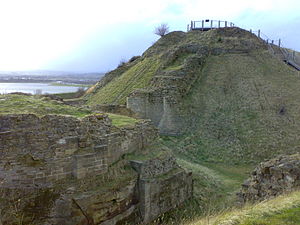
Rosekrigene / Richard, hertug af York, dør
Sandal Castle, Yorkshire
Rosekrigene 1455-1487 var en serie af krige om den den engelske trone mellem to grene af Plantagenet-slægten. Magtkampen var resultatet af sociale og økonomiske problemer efter Hundredårskrigen og det svage og uduelige styre af den periodevis sindssyge Henrik 6. af Huset Lancaster, som fik Richard Plantagenet af Huset York til at gøre krav på tronen.